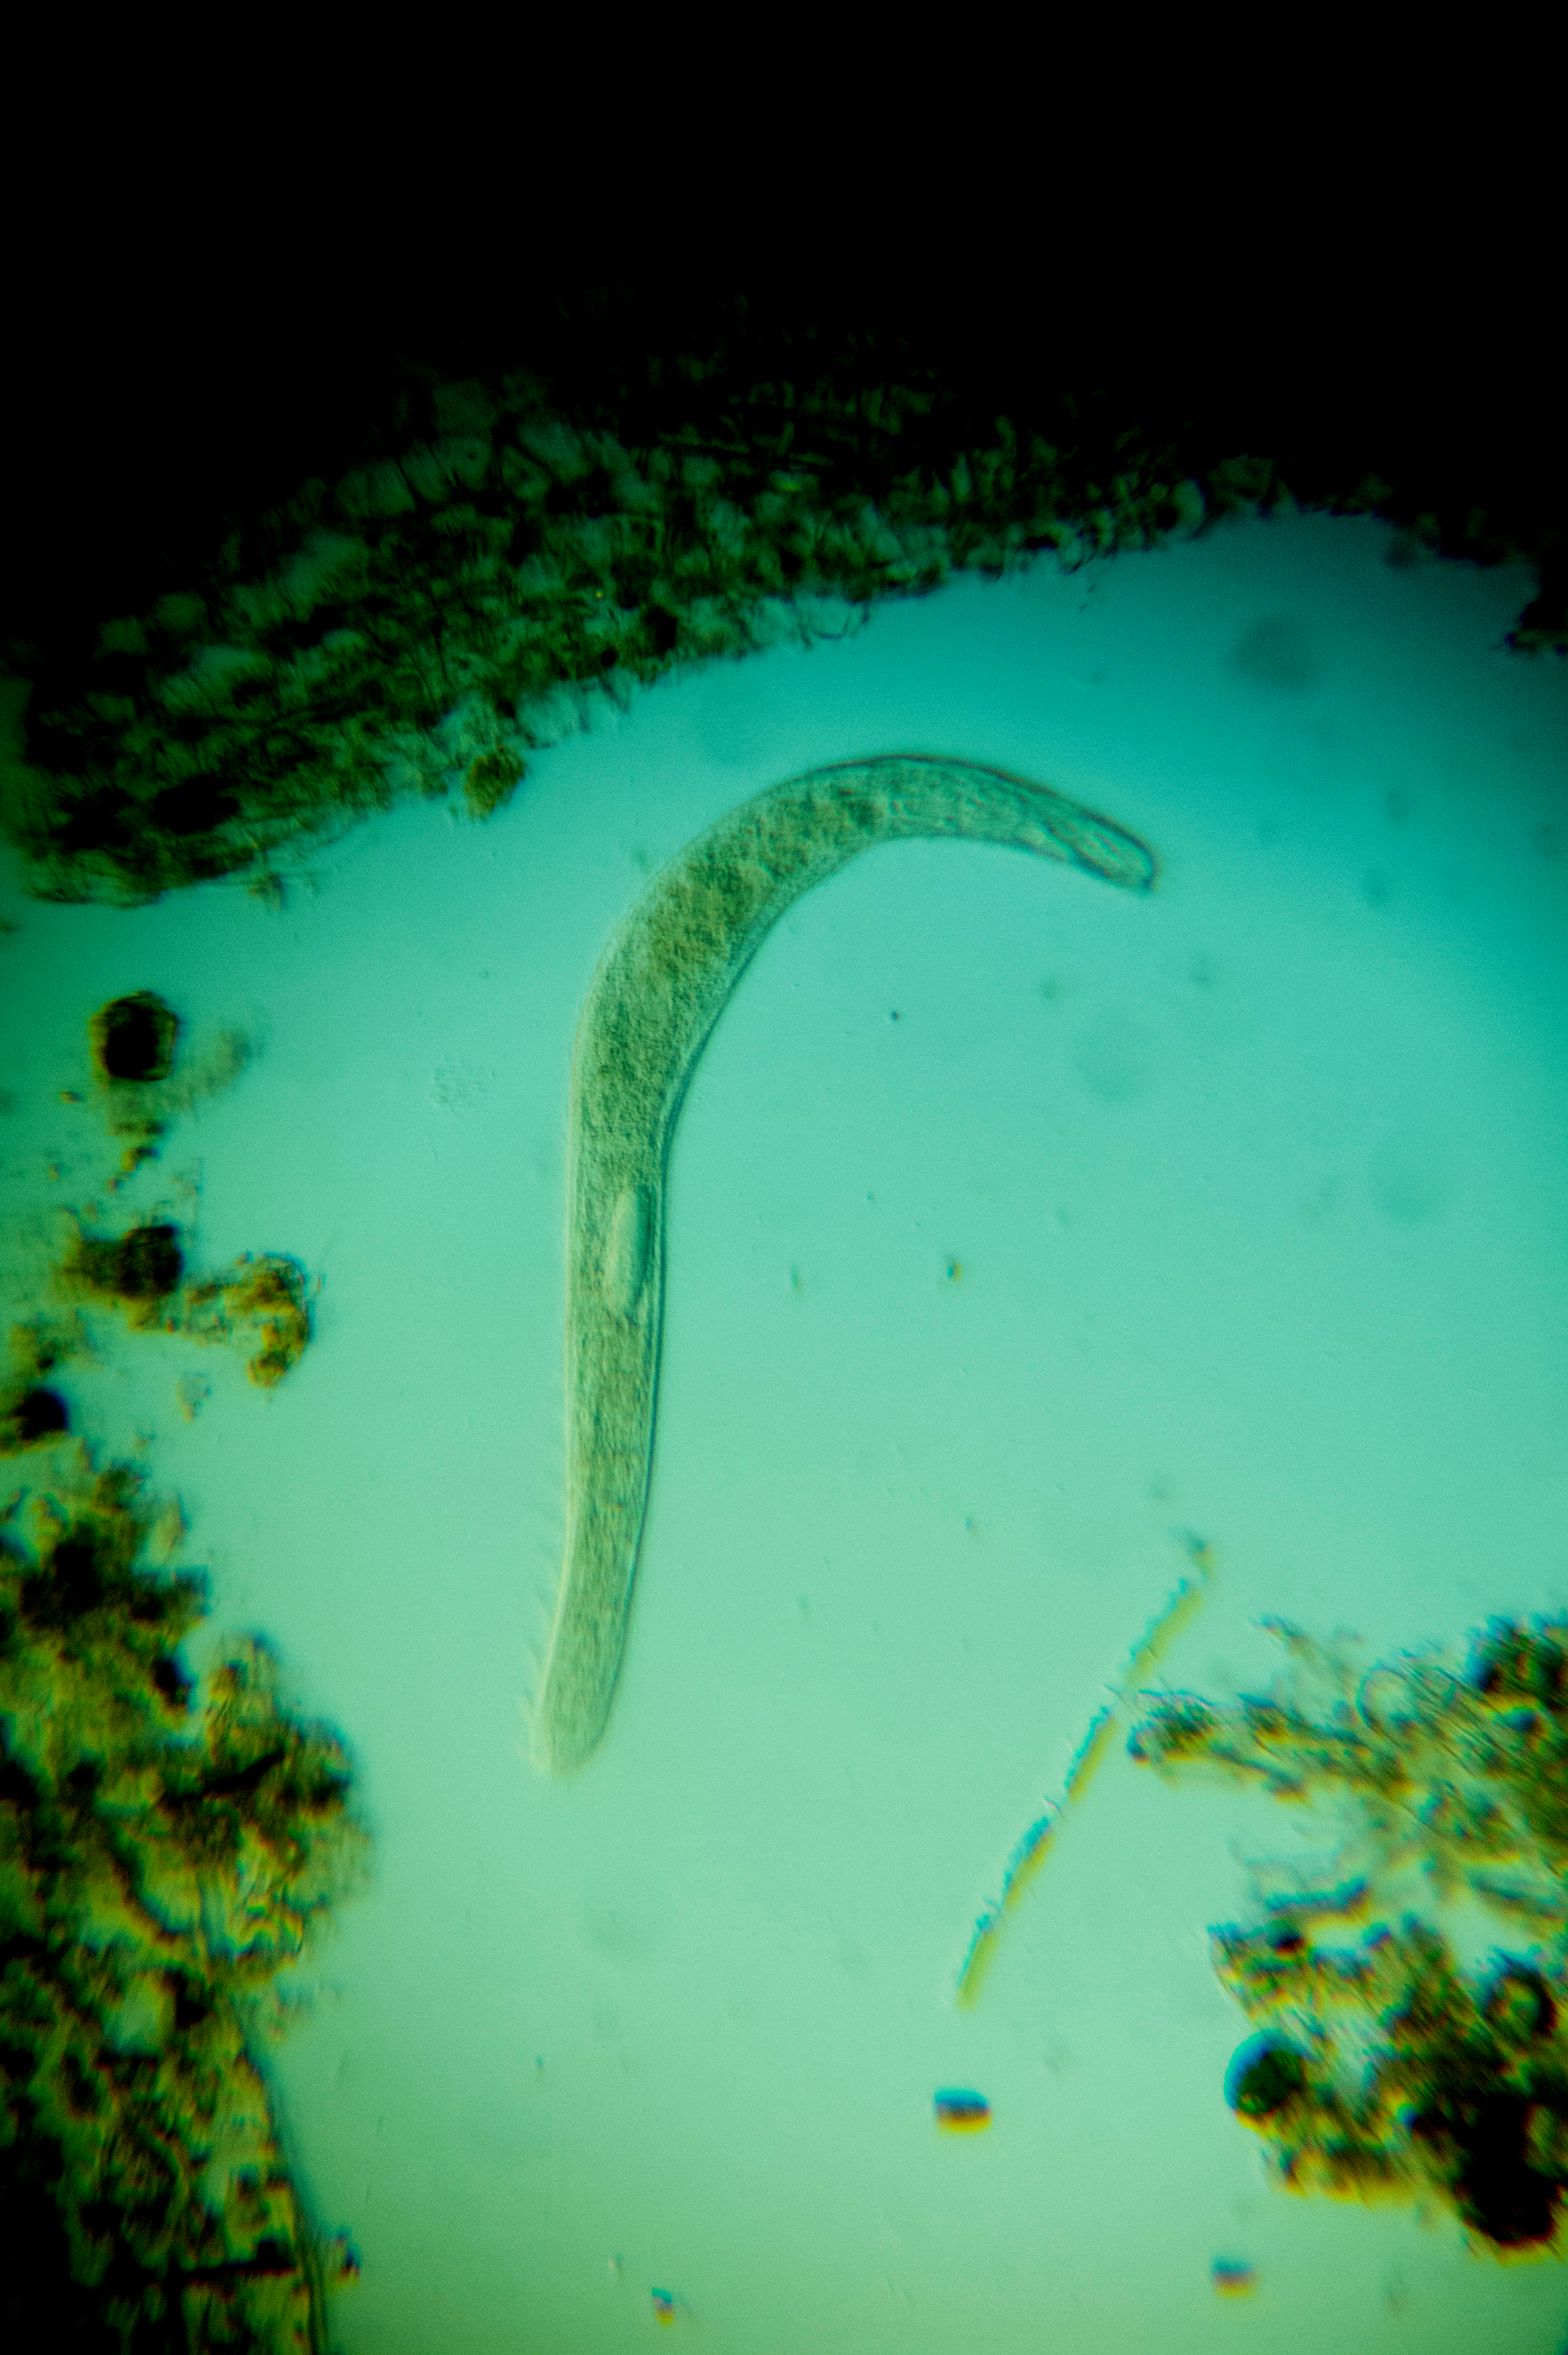
underwater, green, biology, fish, protist, protisten, einzeller, protozoa, protozoen, mikroskop, mikrofotografie, mikrofoto, microscop, microphotography, ciliaten, ciliat, wimperntierchen, infusorien, unicelluar, flagellaten, organism, marine biology